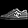
Label: Sneaker